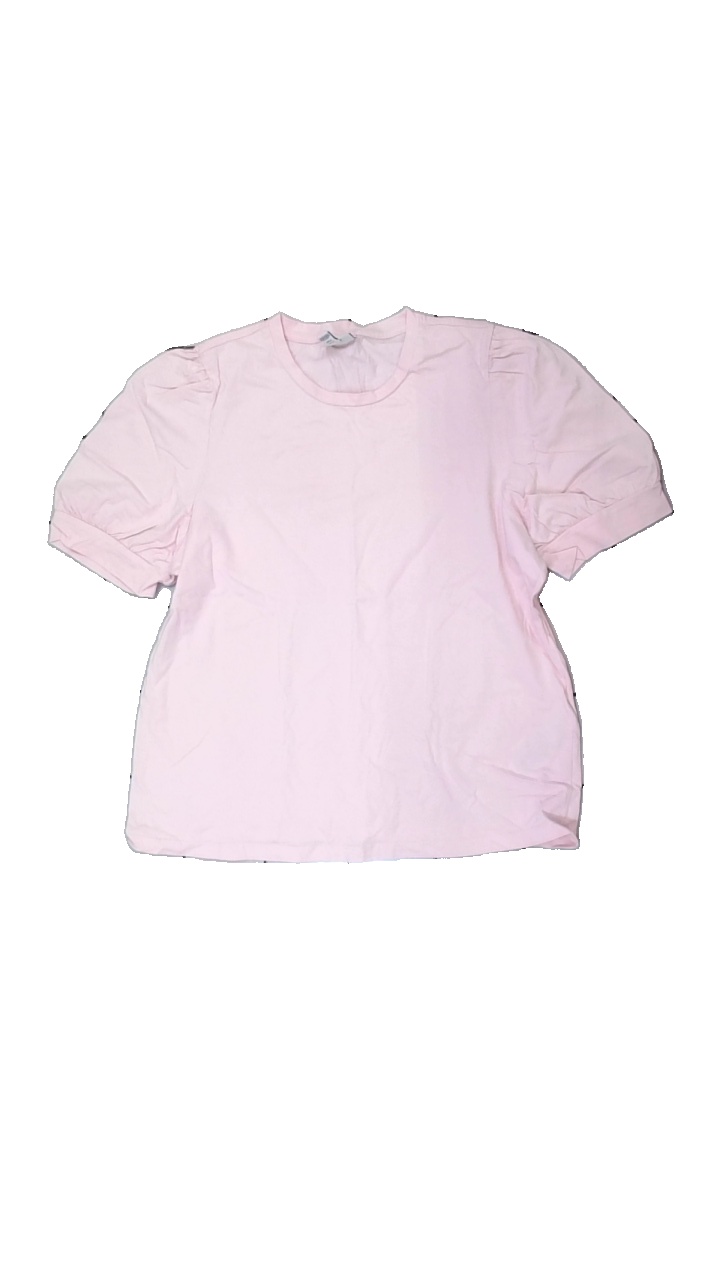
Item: T-shirt (Ladies)
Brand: Vero Moda
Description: rosa t-shirt
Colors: Pink
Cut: Regular
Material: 100% cotton
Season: All
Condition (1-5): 5
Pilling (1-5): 5
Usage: Reuse
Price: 50-100